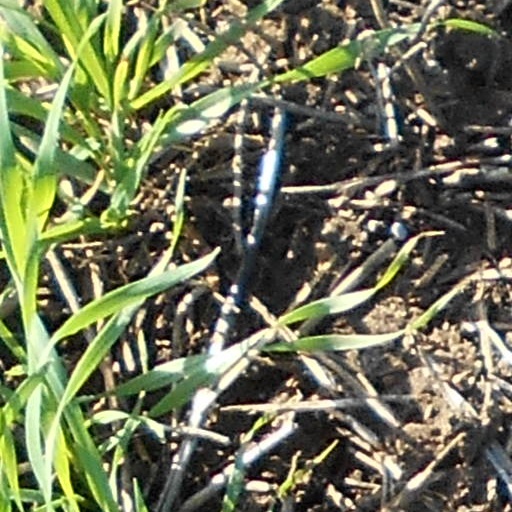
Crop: wheat